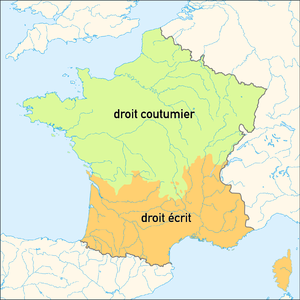
Carte du pays de droit coutumier et du pays de droit écrit
Le Midi de la France correspond approximativement à la moitié sud de la France métropolitaine. Cette région à la limite vague se confond en partie avec l'Occitanie, dont les frontières sont plus précises, mais couvre aussi des régions de culture catalane, basque, saintongeaise et corse.
En France, on qualifie d'Ancien Droit le droit français en vigueur sous la Monarchie d'Ancien Régime, c'est-à-dire jusqu'à la Révolution française qui instaure un « Nouveau Droit » fondé sur des principes législatifs et des usages juridiques nouveaux.
Le droit écrit est, au sens strict, un terme désignant le régime juridique de certains pays du Royaume de France d'avant la Révolution française, qui se trouvaient au sud d'une ligne qui reliait La Rochelle à Genève et qui appliquaient le ius commune à titre principal, fortement inspiré du droit romain. On oppose cette notion à celle de droit coutumier, qui désignait le régime dans la moitié nord de la France selon lequel la coutume très variable, inspirée des coutumes germaniques, dominait et le ius commune ne s'appliquait qu'à titre subsidiaire pour combler le silence des coutumes.
Le droit coutumier est le droit reposant sur la coutume. En France, c'est essentiellement le droit de l'époque médiévale qui perdura sous l'Ancien Régime, lorsque la coutume était la principale source du droit.
Le Code civil des Français, appelé usuellement « Code civil », « Code Napoléon » ou encore « Code napoléonien », est un code juridique qui regroupe les lois relatives au droit civil français, c’est-à-dire l'ensemble des règles qui déterminent le statut des personnes, celui des biens et celui des relations entre les personnes privées.